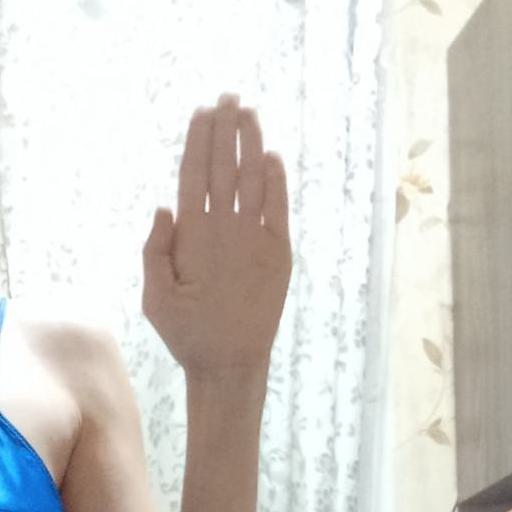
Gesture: stop